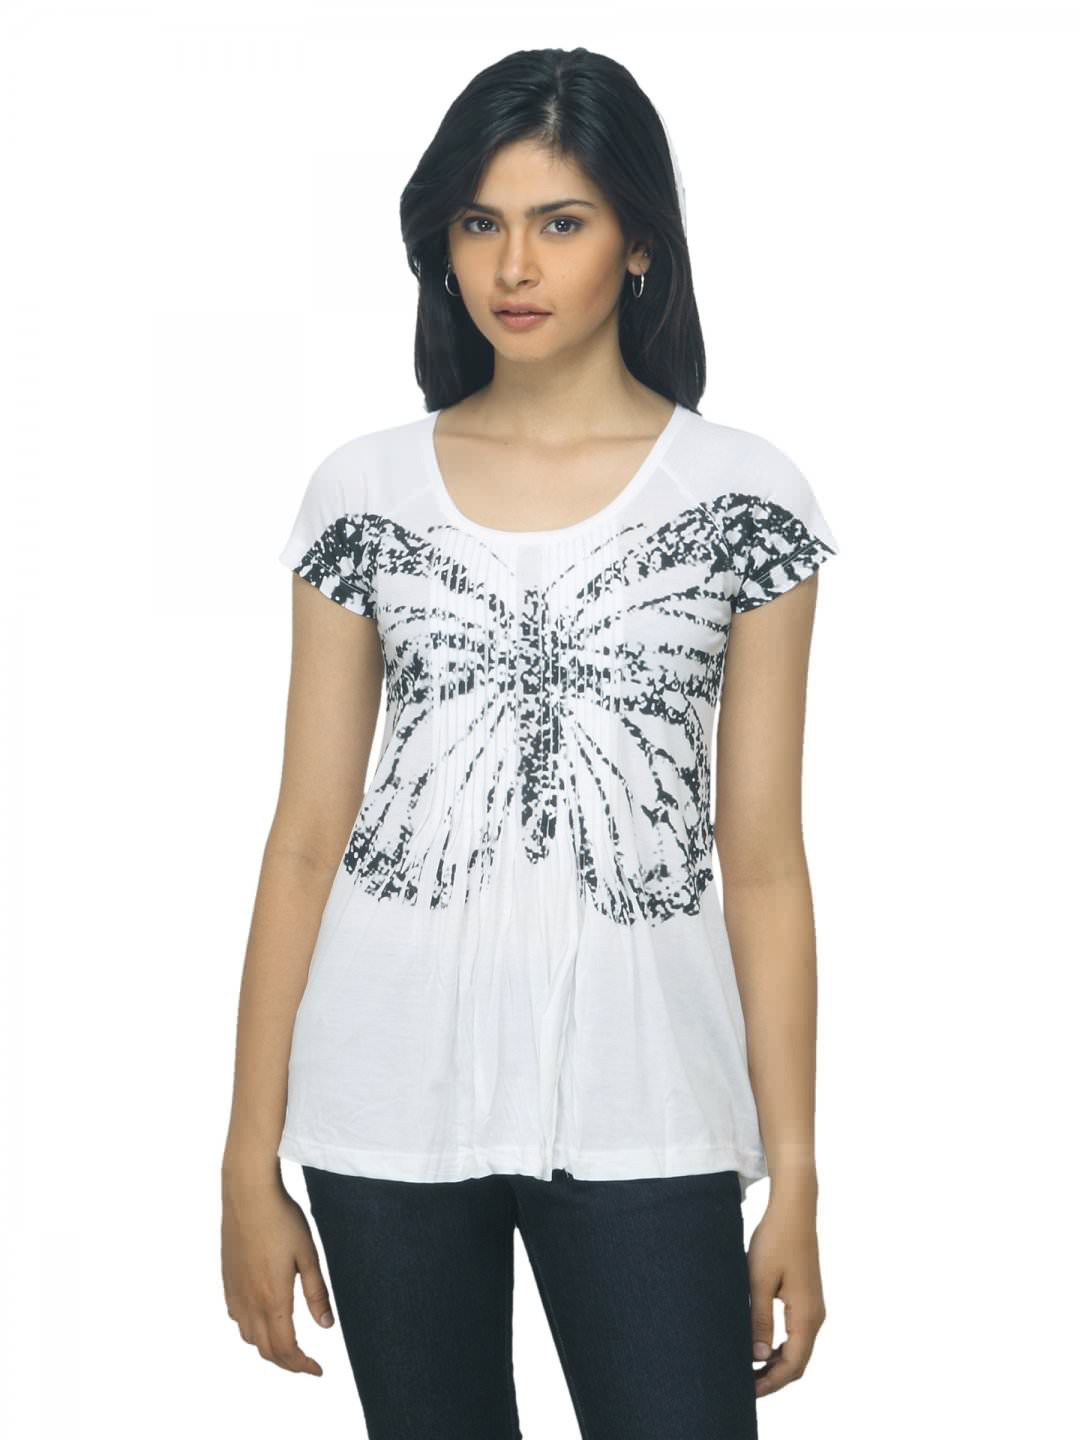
Jealous 21 Women Printed White Top
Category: Apparel / Topwear / Tops
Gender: Women
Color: White
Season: Summer 2012
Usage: Casual